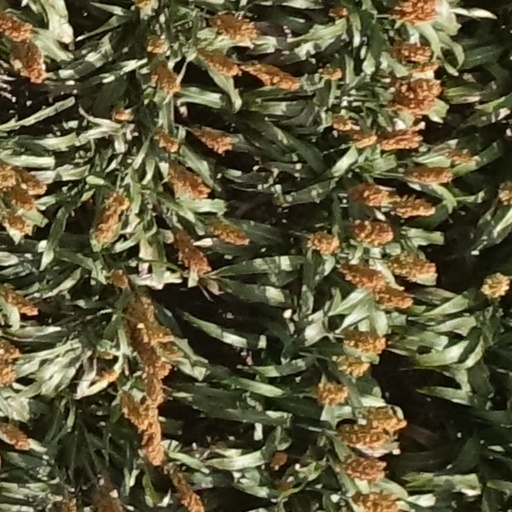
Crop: sorghum